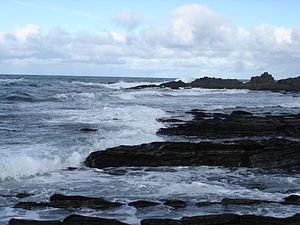
La côte mourmane est une zone côtière située dans l'oblast de Mourmansk au nord-ouest de la Russie. Elle s'étend au sud de la mer de Barents, entre la frontière entre la Norvège et la Russie et le cap Sviatoï Nos, sur la péninsule de Kola. Les principaux fleuve se jetant dans la mer de Barents sont le Touloma et le Voronia.